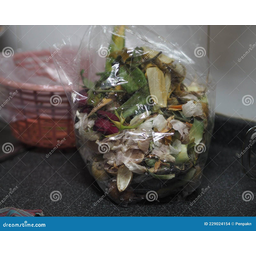
Label: generalcompost